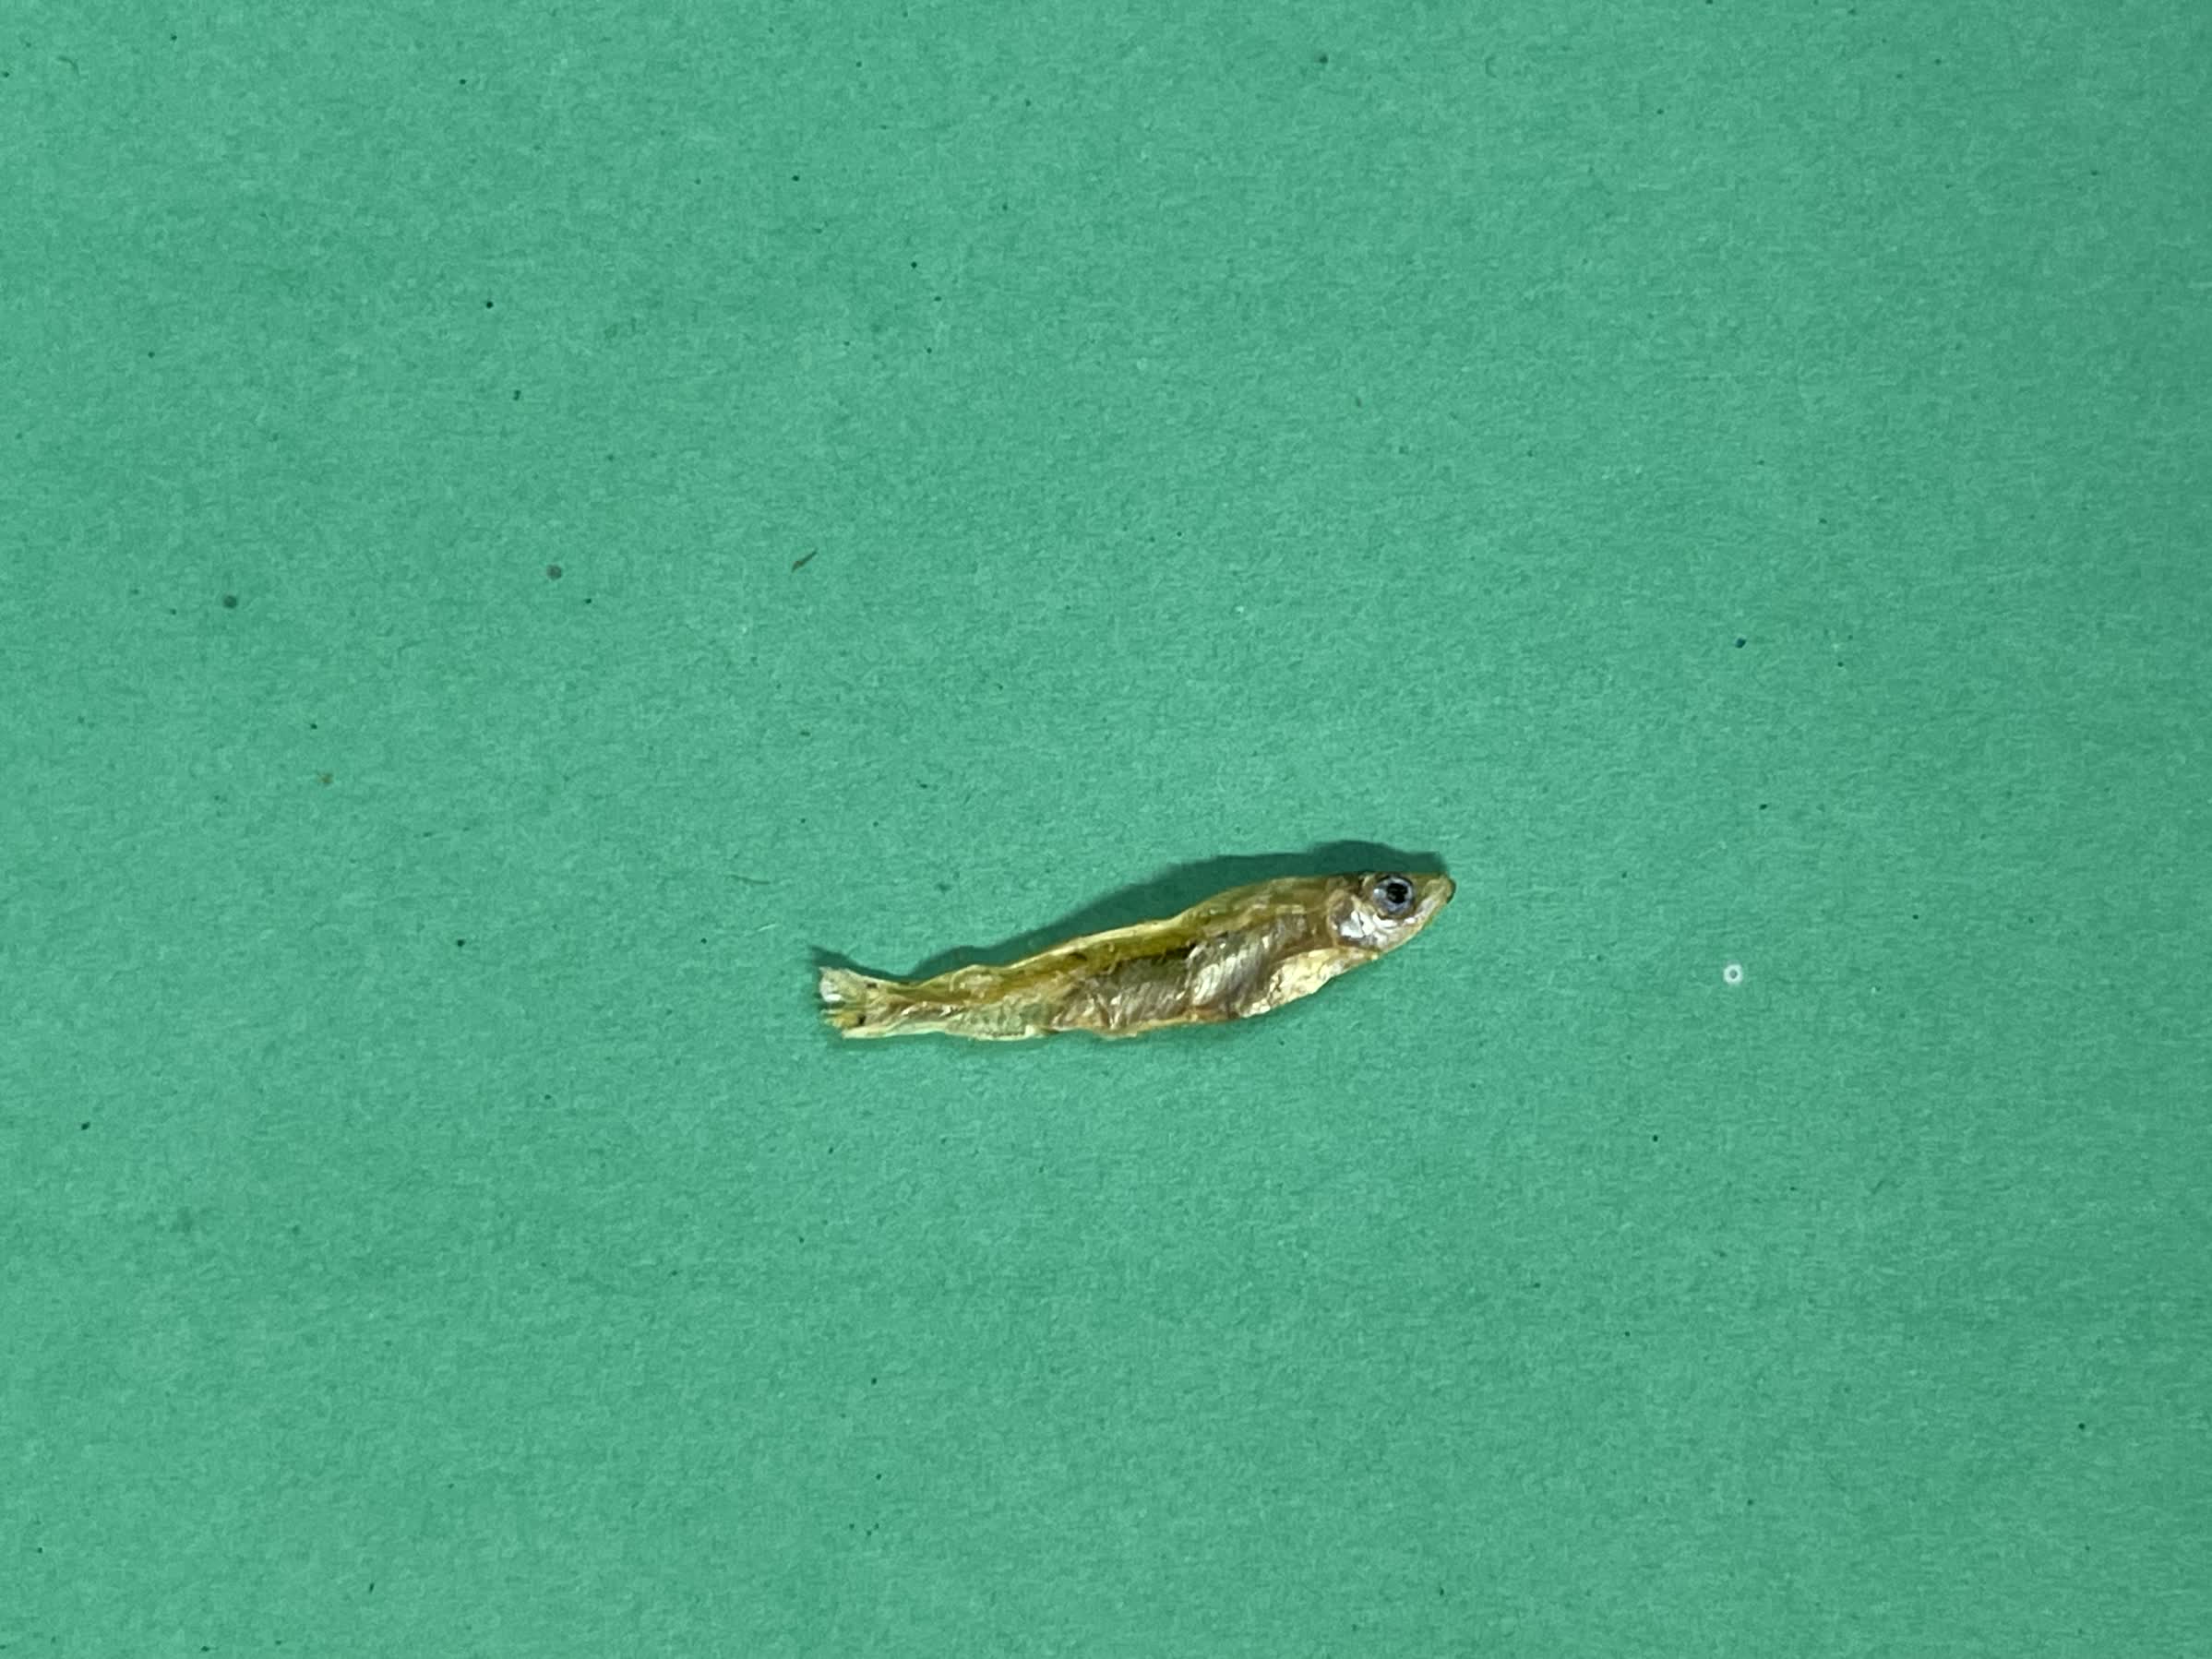
Species: kachki